Henchir-El-Hatba

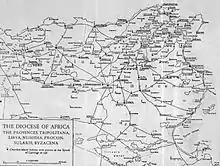
Dioceses of Africa, 256

An ancient Roman Catholic titular bishopric known as the "Titular Episcopal See of Verrona" in the province of Numidia, was located at Henchir-El-Hatba.